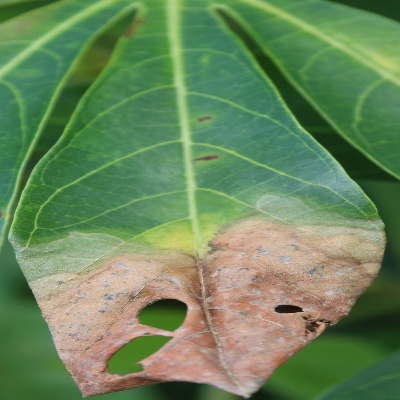
Crop: Cassava
Condition: bacterial blight